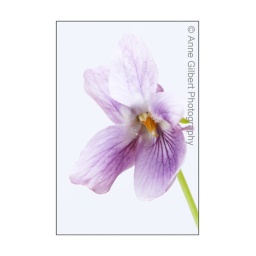
Close up of a dusky pink Sweet Violet, Viola odorata, against a white background